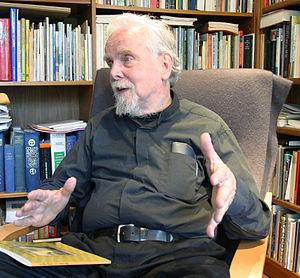
Paavo Anselm Aleksis Hollo, est un poète finnois.